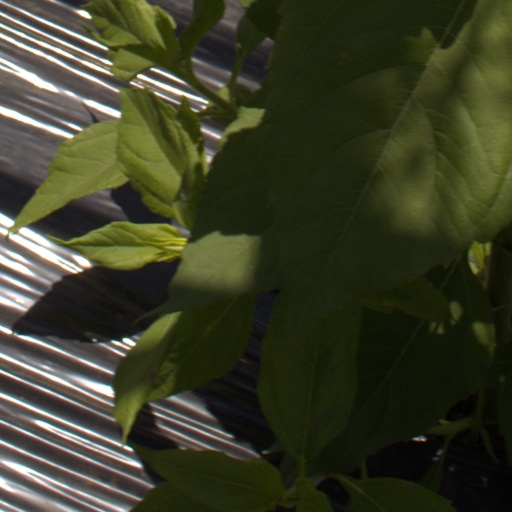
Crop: Jerusalem artichoke